Joaquín Correa

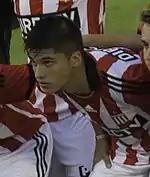
Correa with Estudiantes in 2014

Born in Juan Bautista Alberdi, Tucumán, Correa represented River Plate, Renato Cesarini and Estudiantes as a youth. He made his first team debut with the latter on 19 May 2012, coming on for Duván Zapata in a 0–3 away win against Banfield for the Primera División championship.